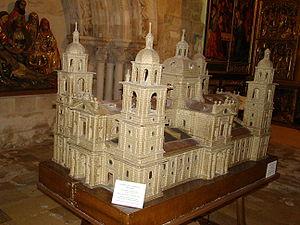
La cathédrale Notre-Dame de l'Assomption est le principal édifice catholique de la ville de Valladolid, dans la communauté autonome de Castille-et-León en Espagne.